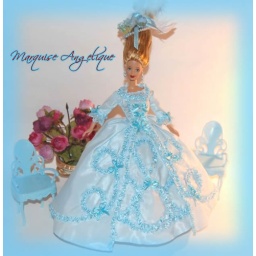
OOAK doll by me. She whears a tabby dress decoarted with silk ribbon and blue pearls.